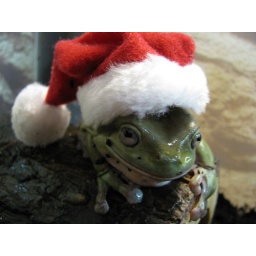
whites tree frog in santa hat